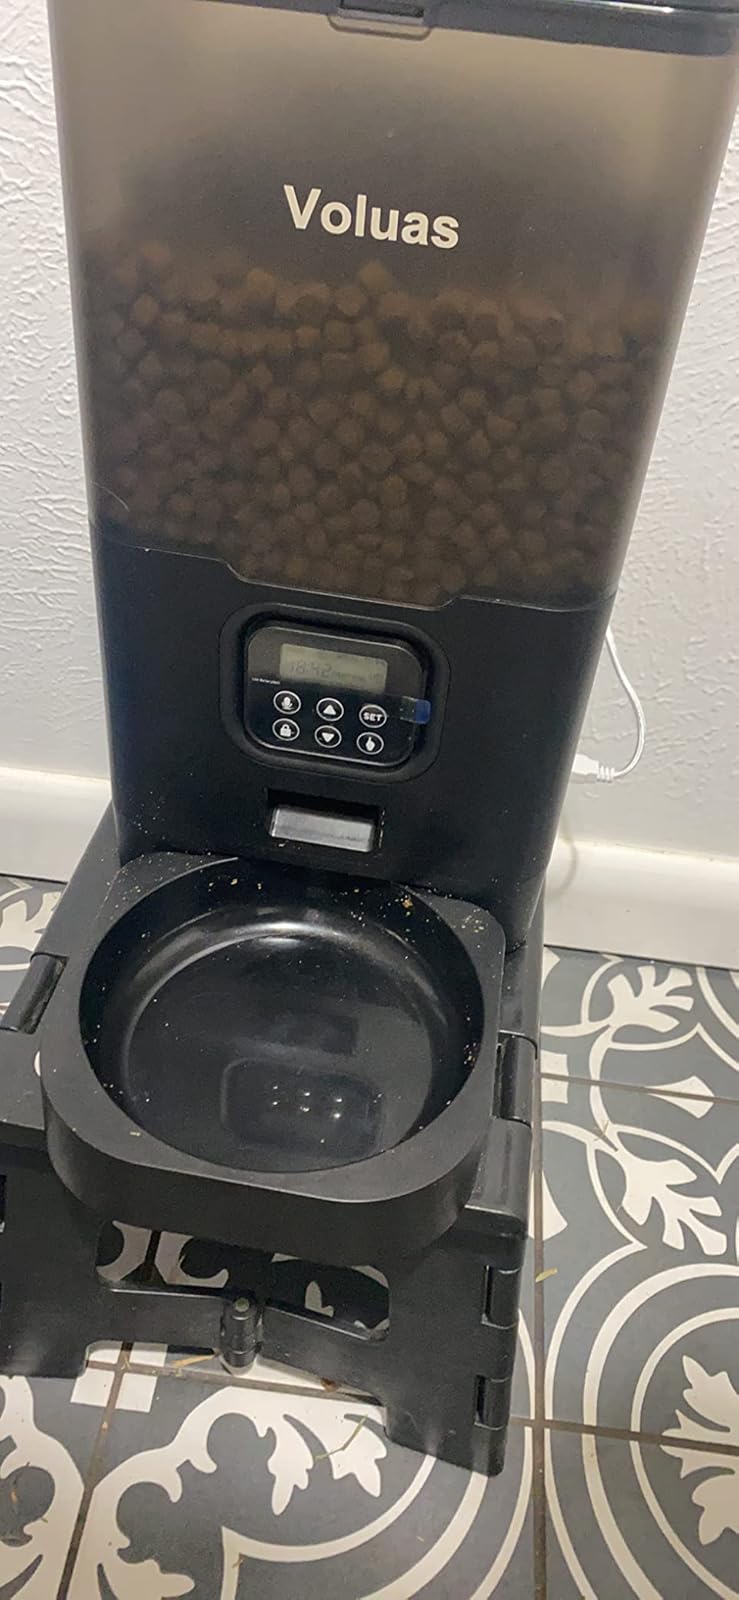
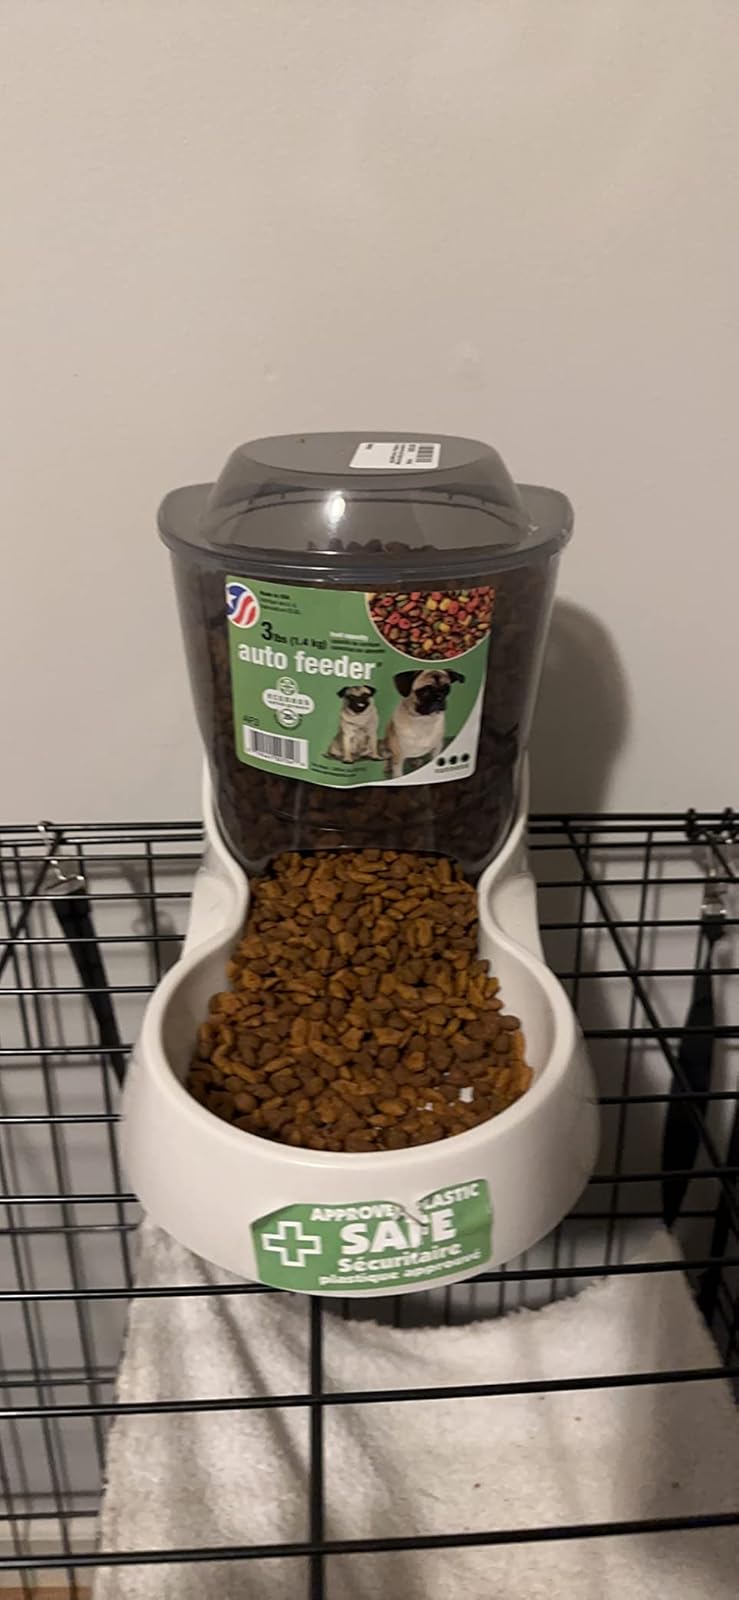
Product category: items_feeder
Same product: no